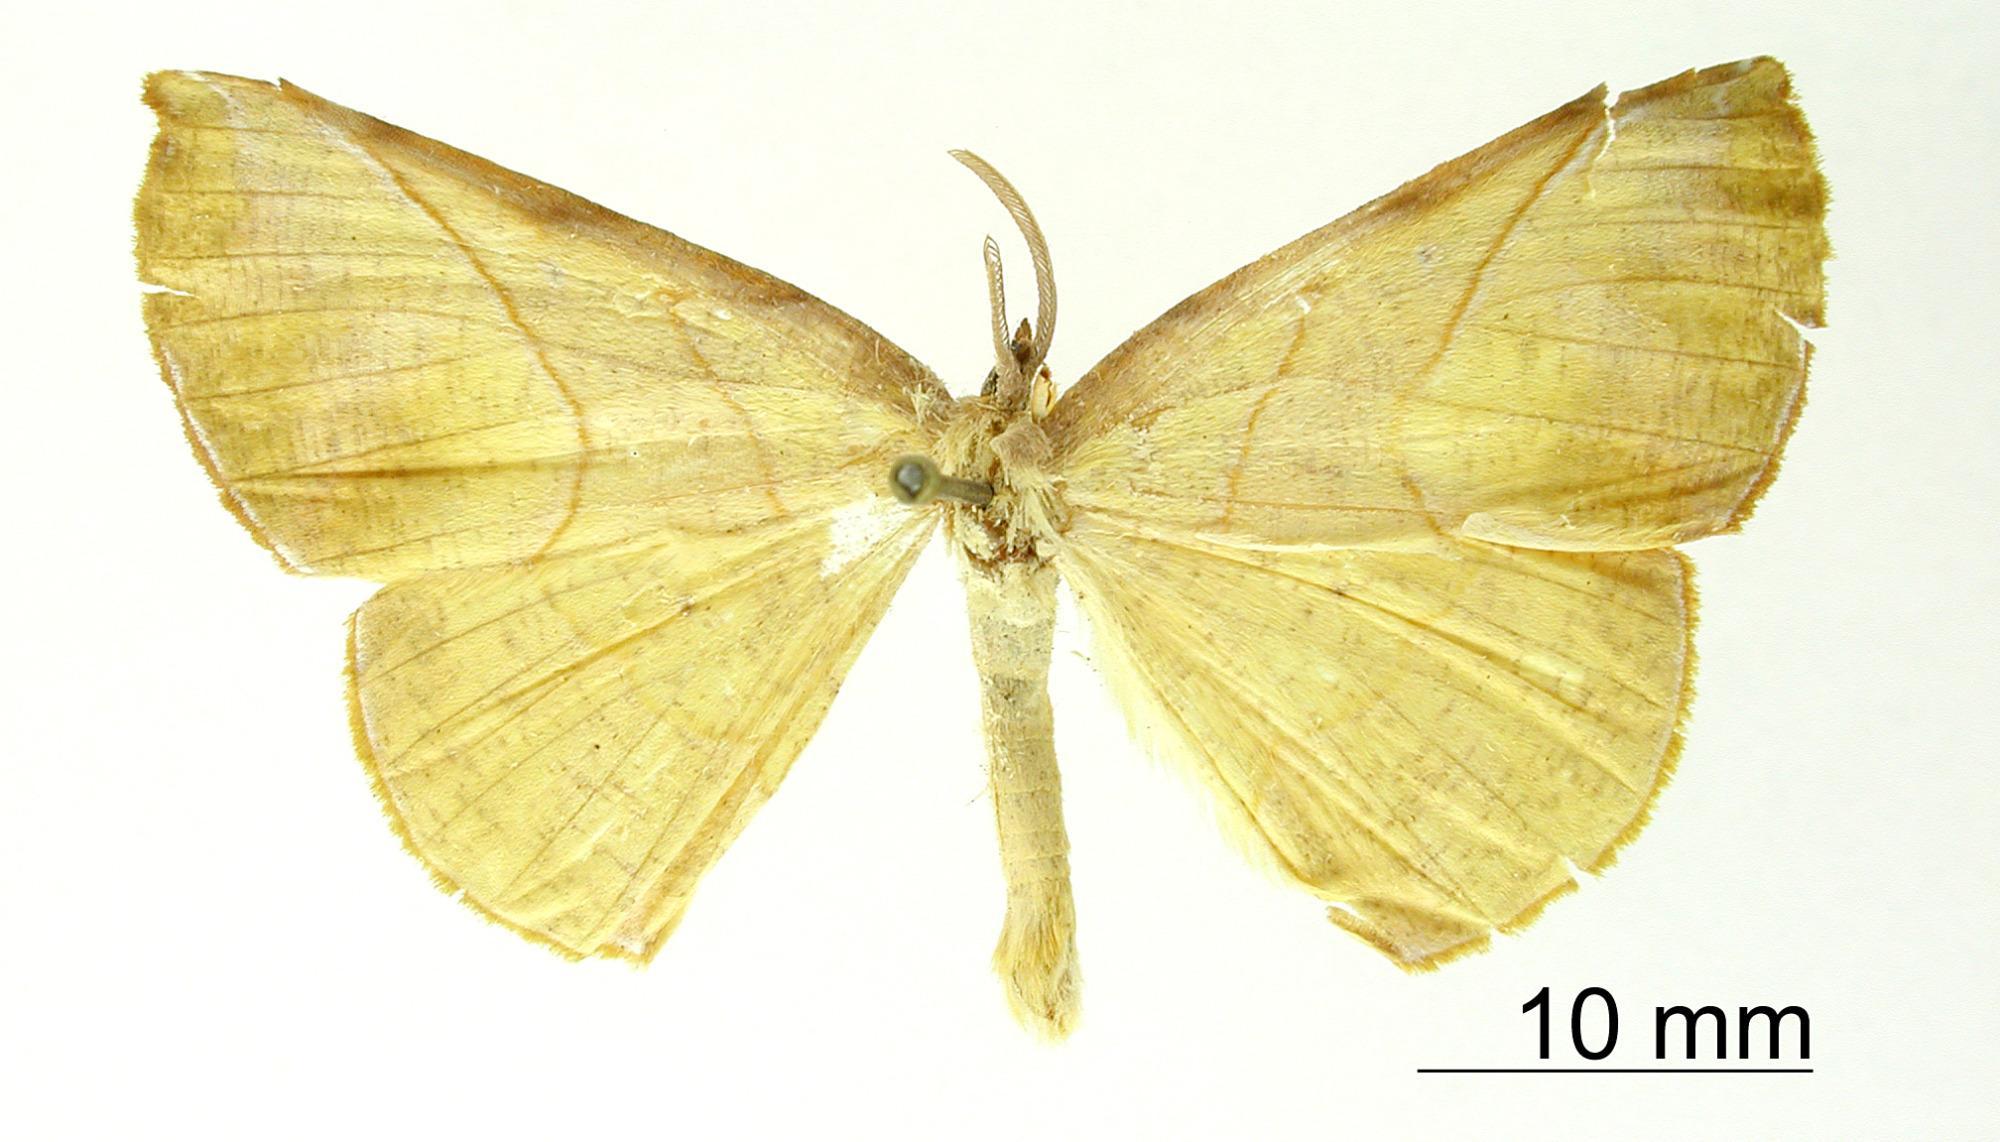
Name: Simopteryx flavida
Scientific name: Simopteryx flavida Dognin, 1913
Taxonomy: Animalia, Arthropoda, Insecta, Lepidoptera, Geometridae, Ennominae
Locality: Oxapampa, Peru, Peru